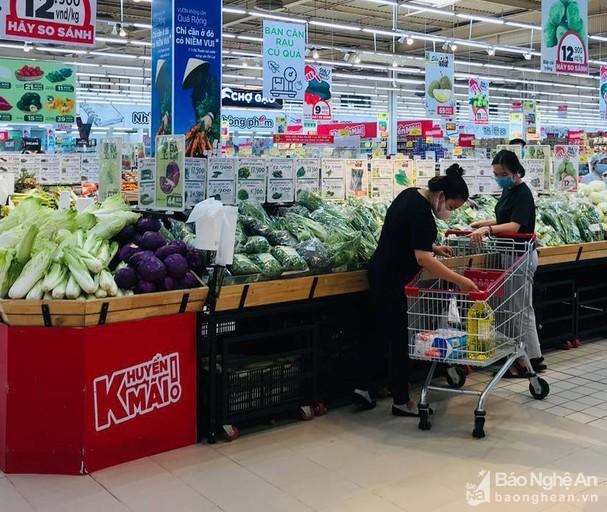
có một người phụ nữ đang cho tay vào trong chiếc xe đẩy